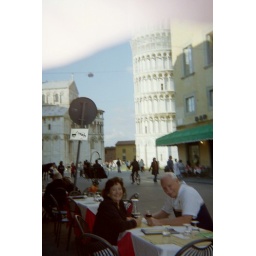
Mom and Dad eating in front of the leaning tower of Pizza